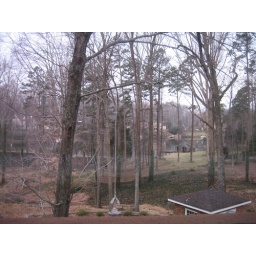
The lake has water in it!